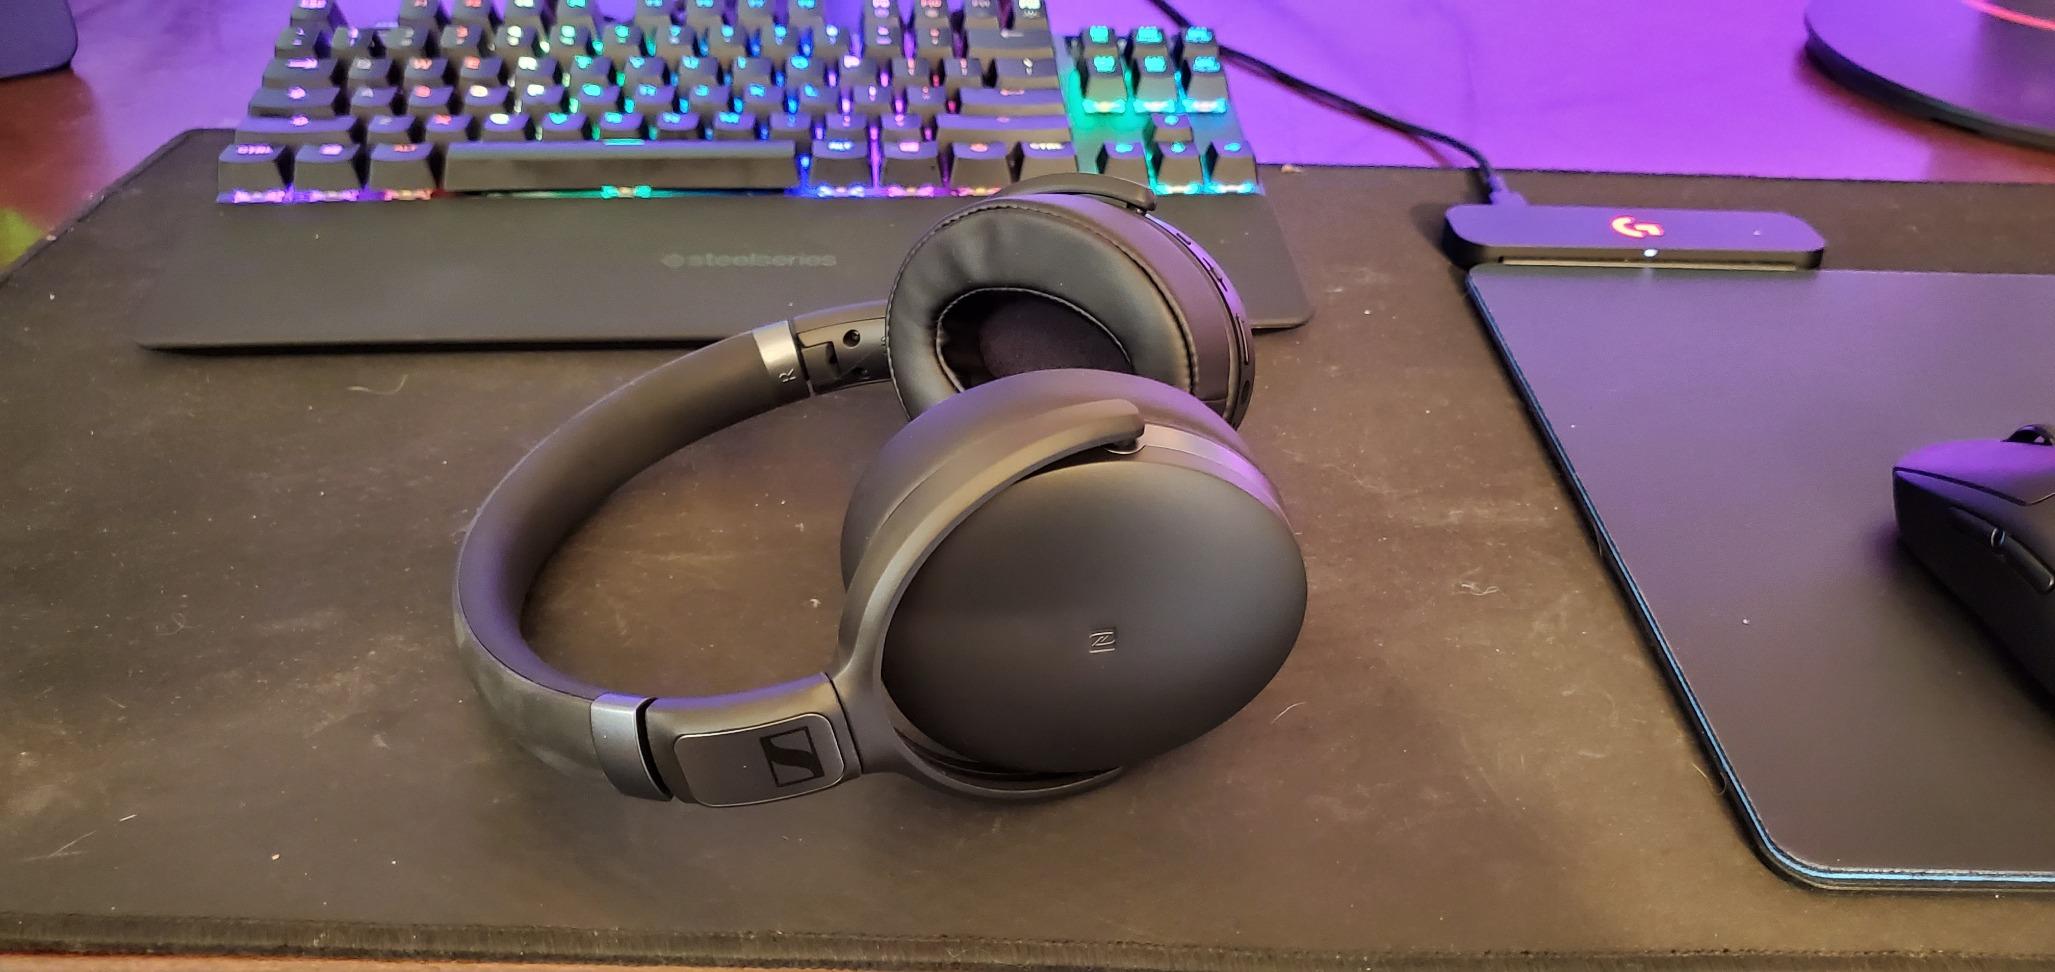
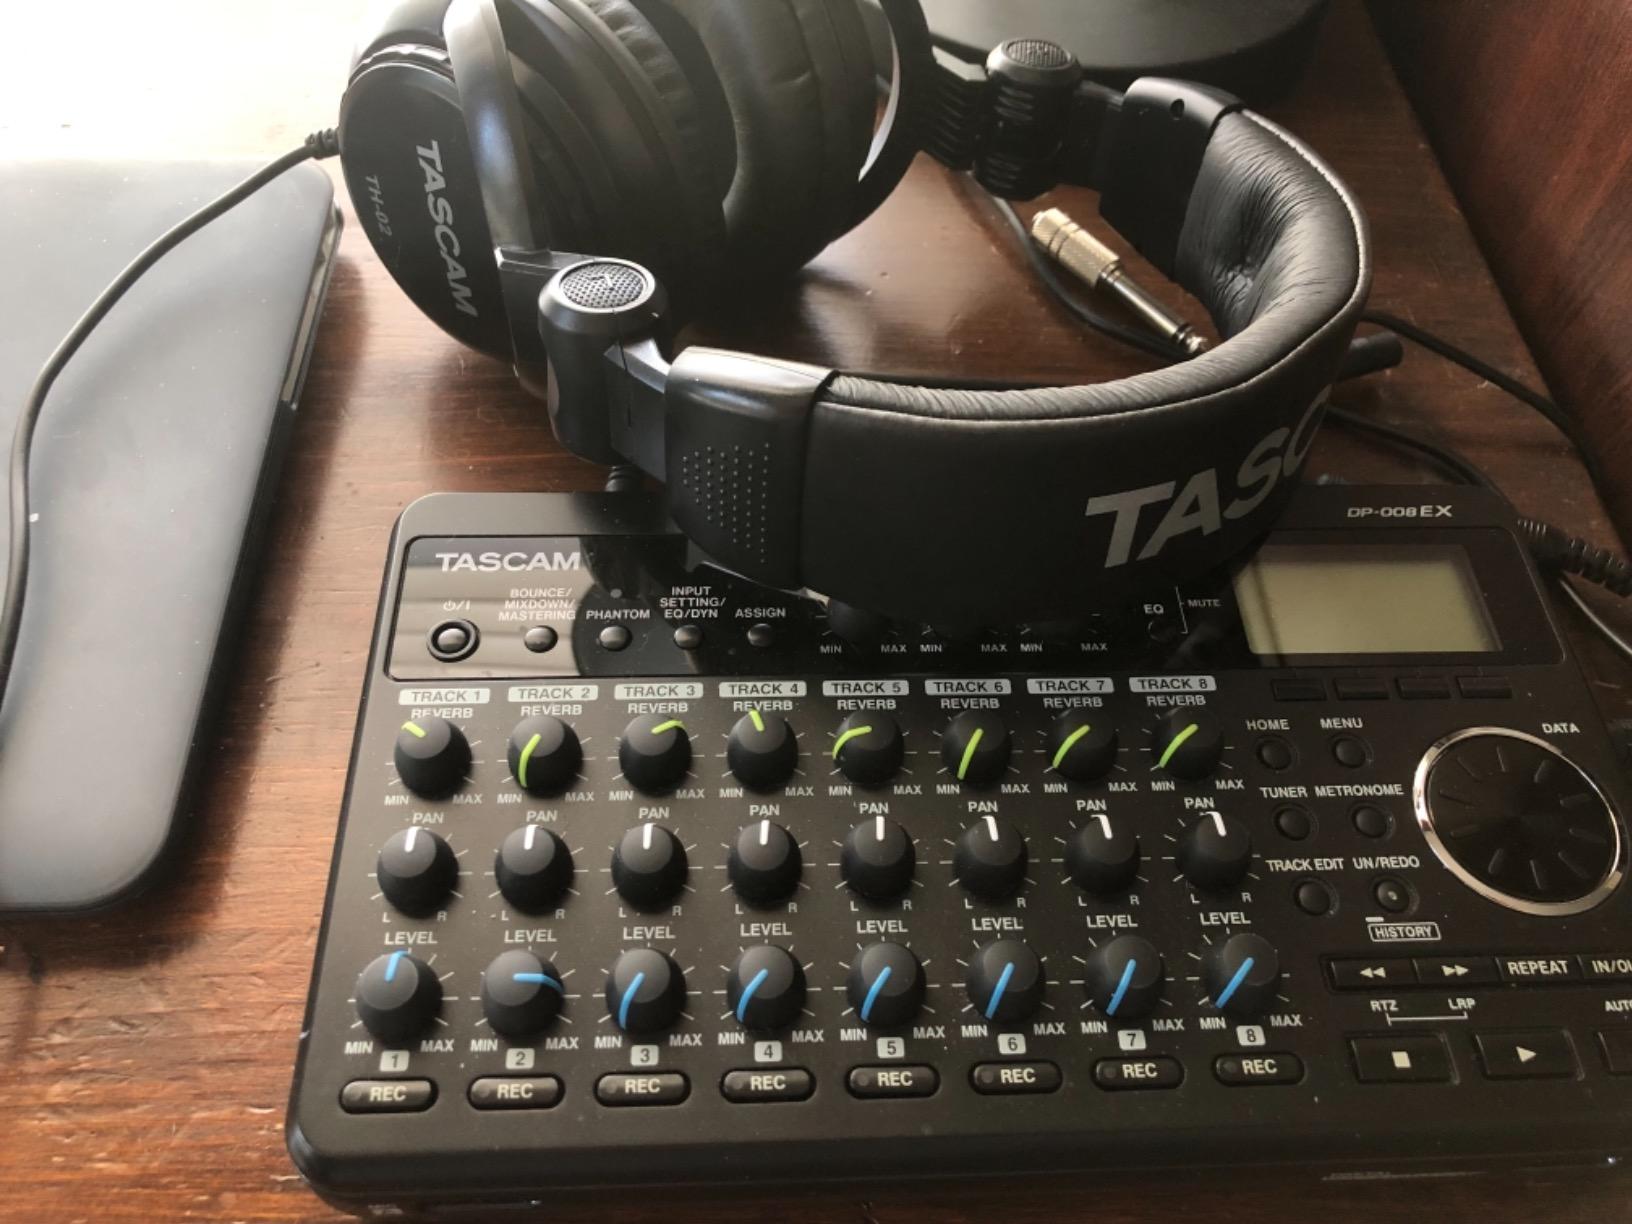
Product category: headphones
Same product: no